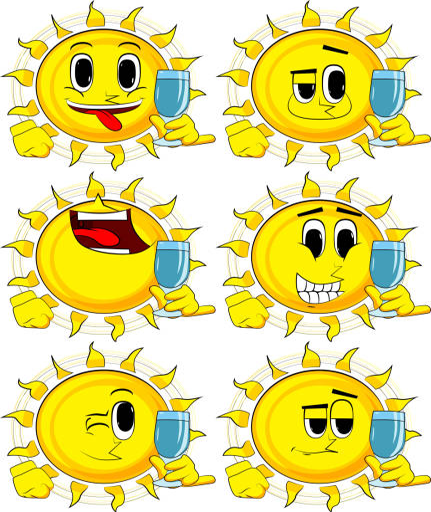
cartoon sun with with a glass of water .